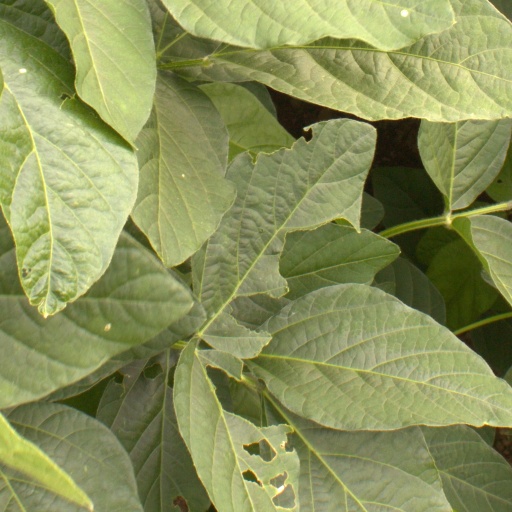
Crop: soybean